Brown University

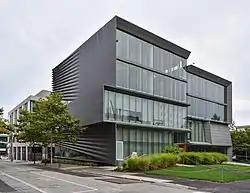
RISD Dual Degree exhibition .

The Women's College in Brown University, known as Pembroke College, was founded in October 1891. Upon its 1971 merger with the College of Brown University, Pembroke's campus was absorbed into the larger Brown campus. The Pembroke campus is bordered by Meeting, Brown, Bowen, and Thayer Streets and sits three blocks north of Brown's central campus. The campus is dominated by brick architecture, largely of the Georgian and Victorian styles. The west side of the quadrangle comprises Pembroke Hall (1897), Smith-Buonanno Hall (1907), and Metcalf Hall (1919), while the east side comprises Alumnae Hall (1927) and Miller Hall (1910). The quadrangle culminates on the north with Andrews Hall (1947).